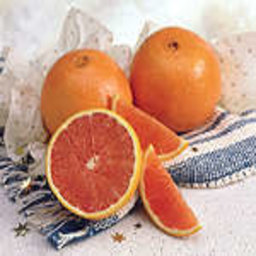
Label: peels